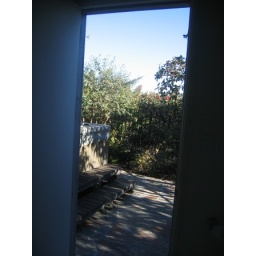
door in master bathroom leading out to hot tub